Laverton, Gloucestershire

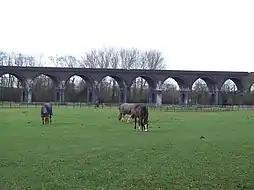
The Stanway Viaduct, out of use for 52 years, is now carrying steam trains to Broadway.

Between 1905 and 1960, the village was served by Laverton Halt on the Honeybourne line, part of the Great Western Railway network.